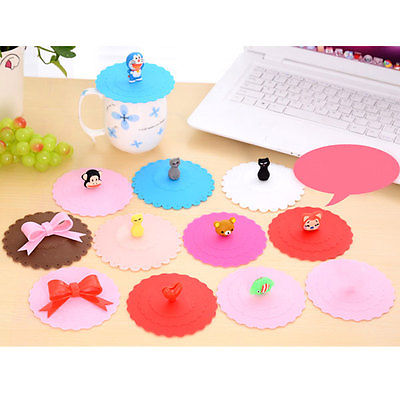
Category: mug